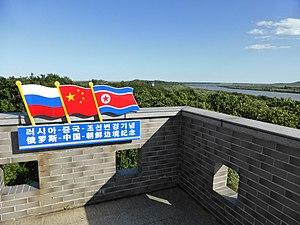
Le tripoint Chine-Corée du Nord-Russie est le point de croisement de la frontière entre la république populaire de Chine et la Russie et de la frontière entre la Corée du Nord et la Russie. Le tripoint se trouve dans le fleuve Tumen à environ 500 mètres en amont du pont de l'Amitié Corée du Nord-Russie et à moins de 2 000 mètres de la colonie russe de Khassan.